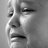
Emotion: sad